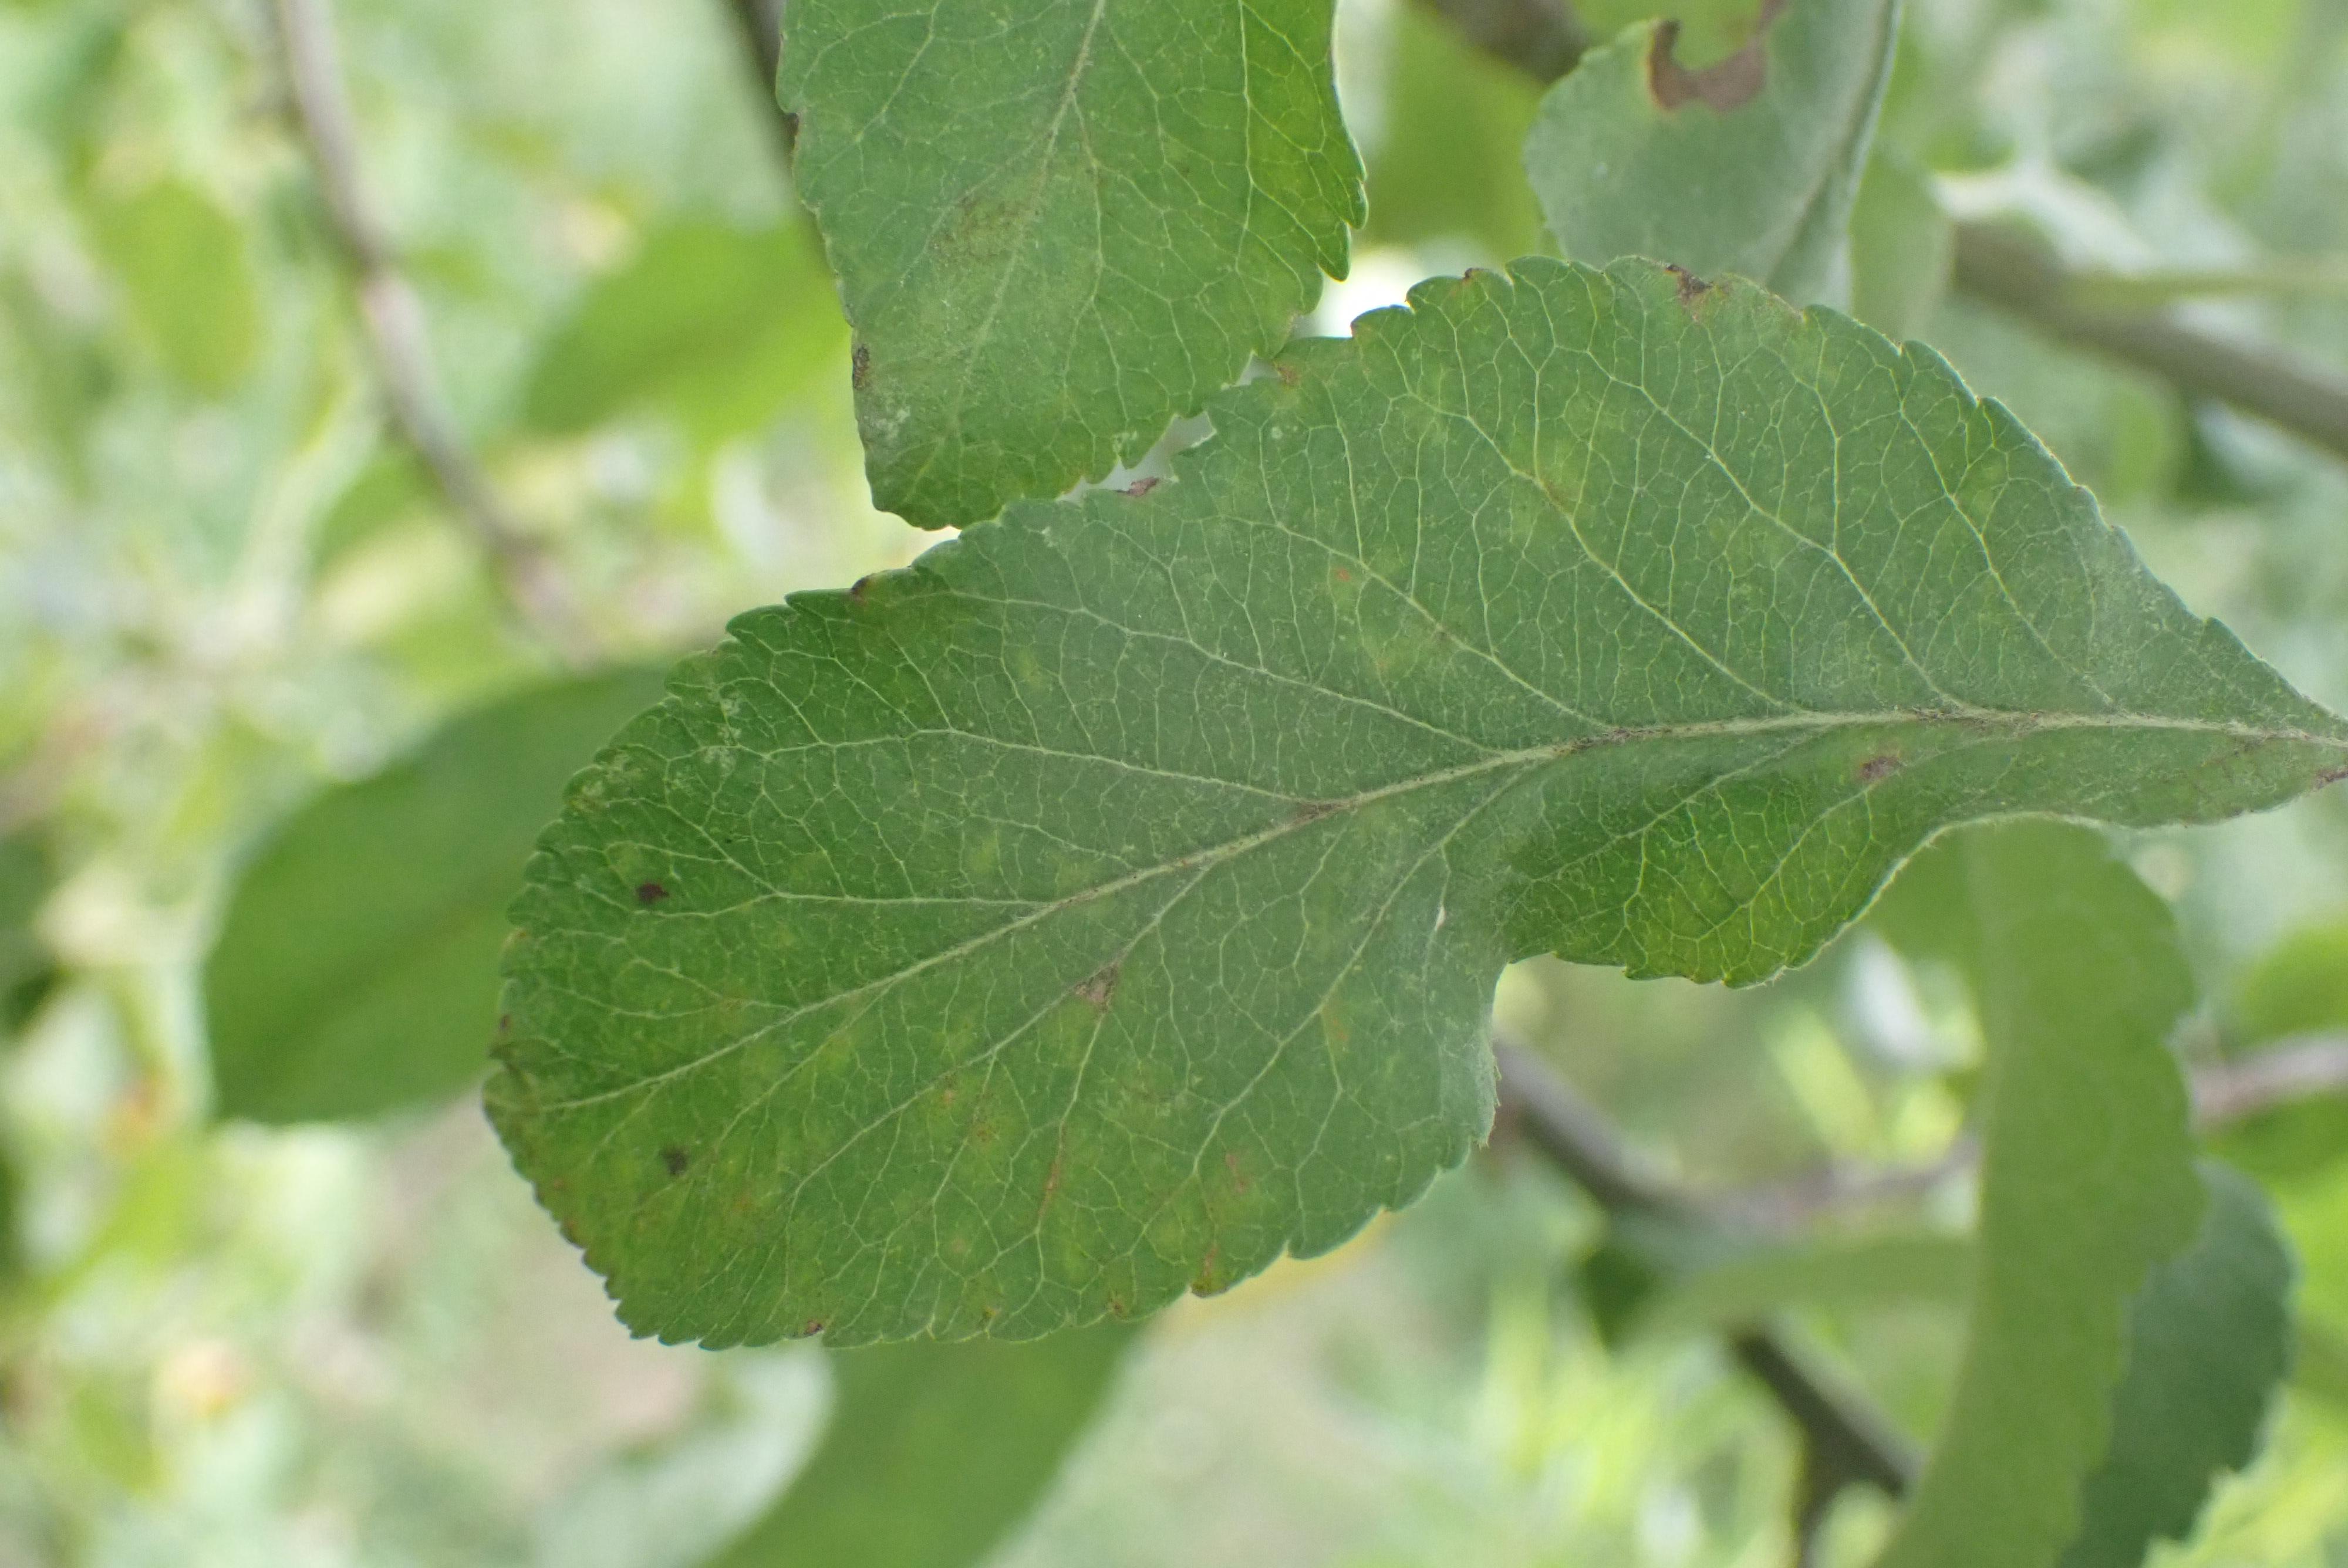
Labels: scab